Aik Gunnah Aur Sahi

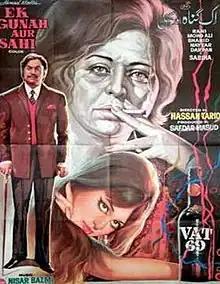

Aik Gunnah Aur Sahi is a Pakistani Urdu film directed by Hassan Tariq, and based on short story "Mummy" by Saadat Hassan Manto released in 1975.